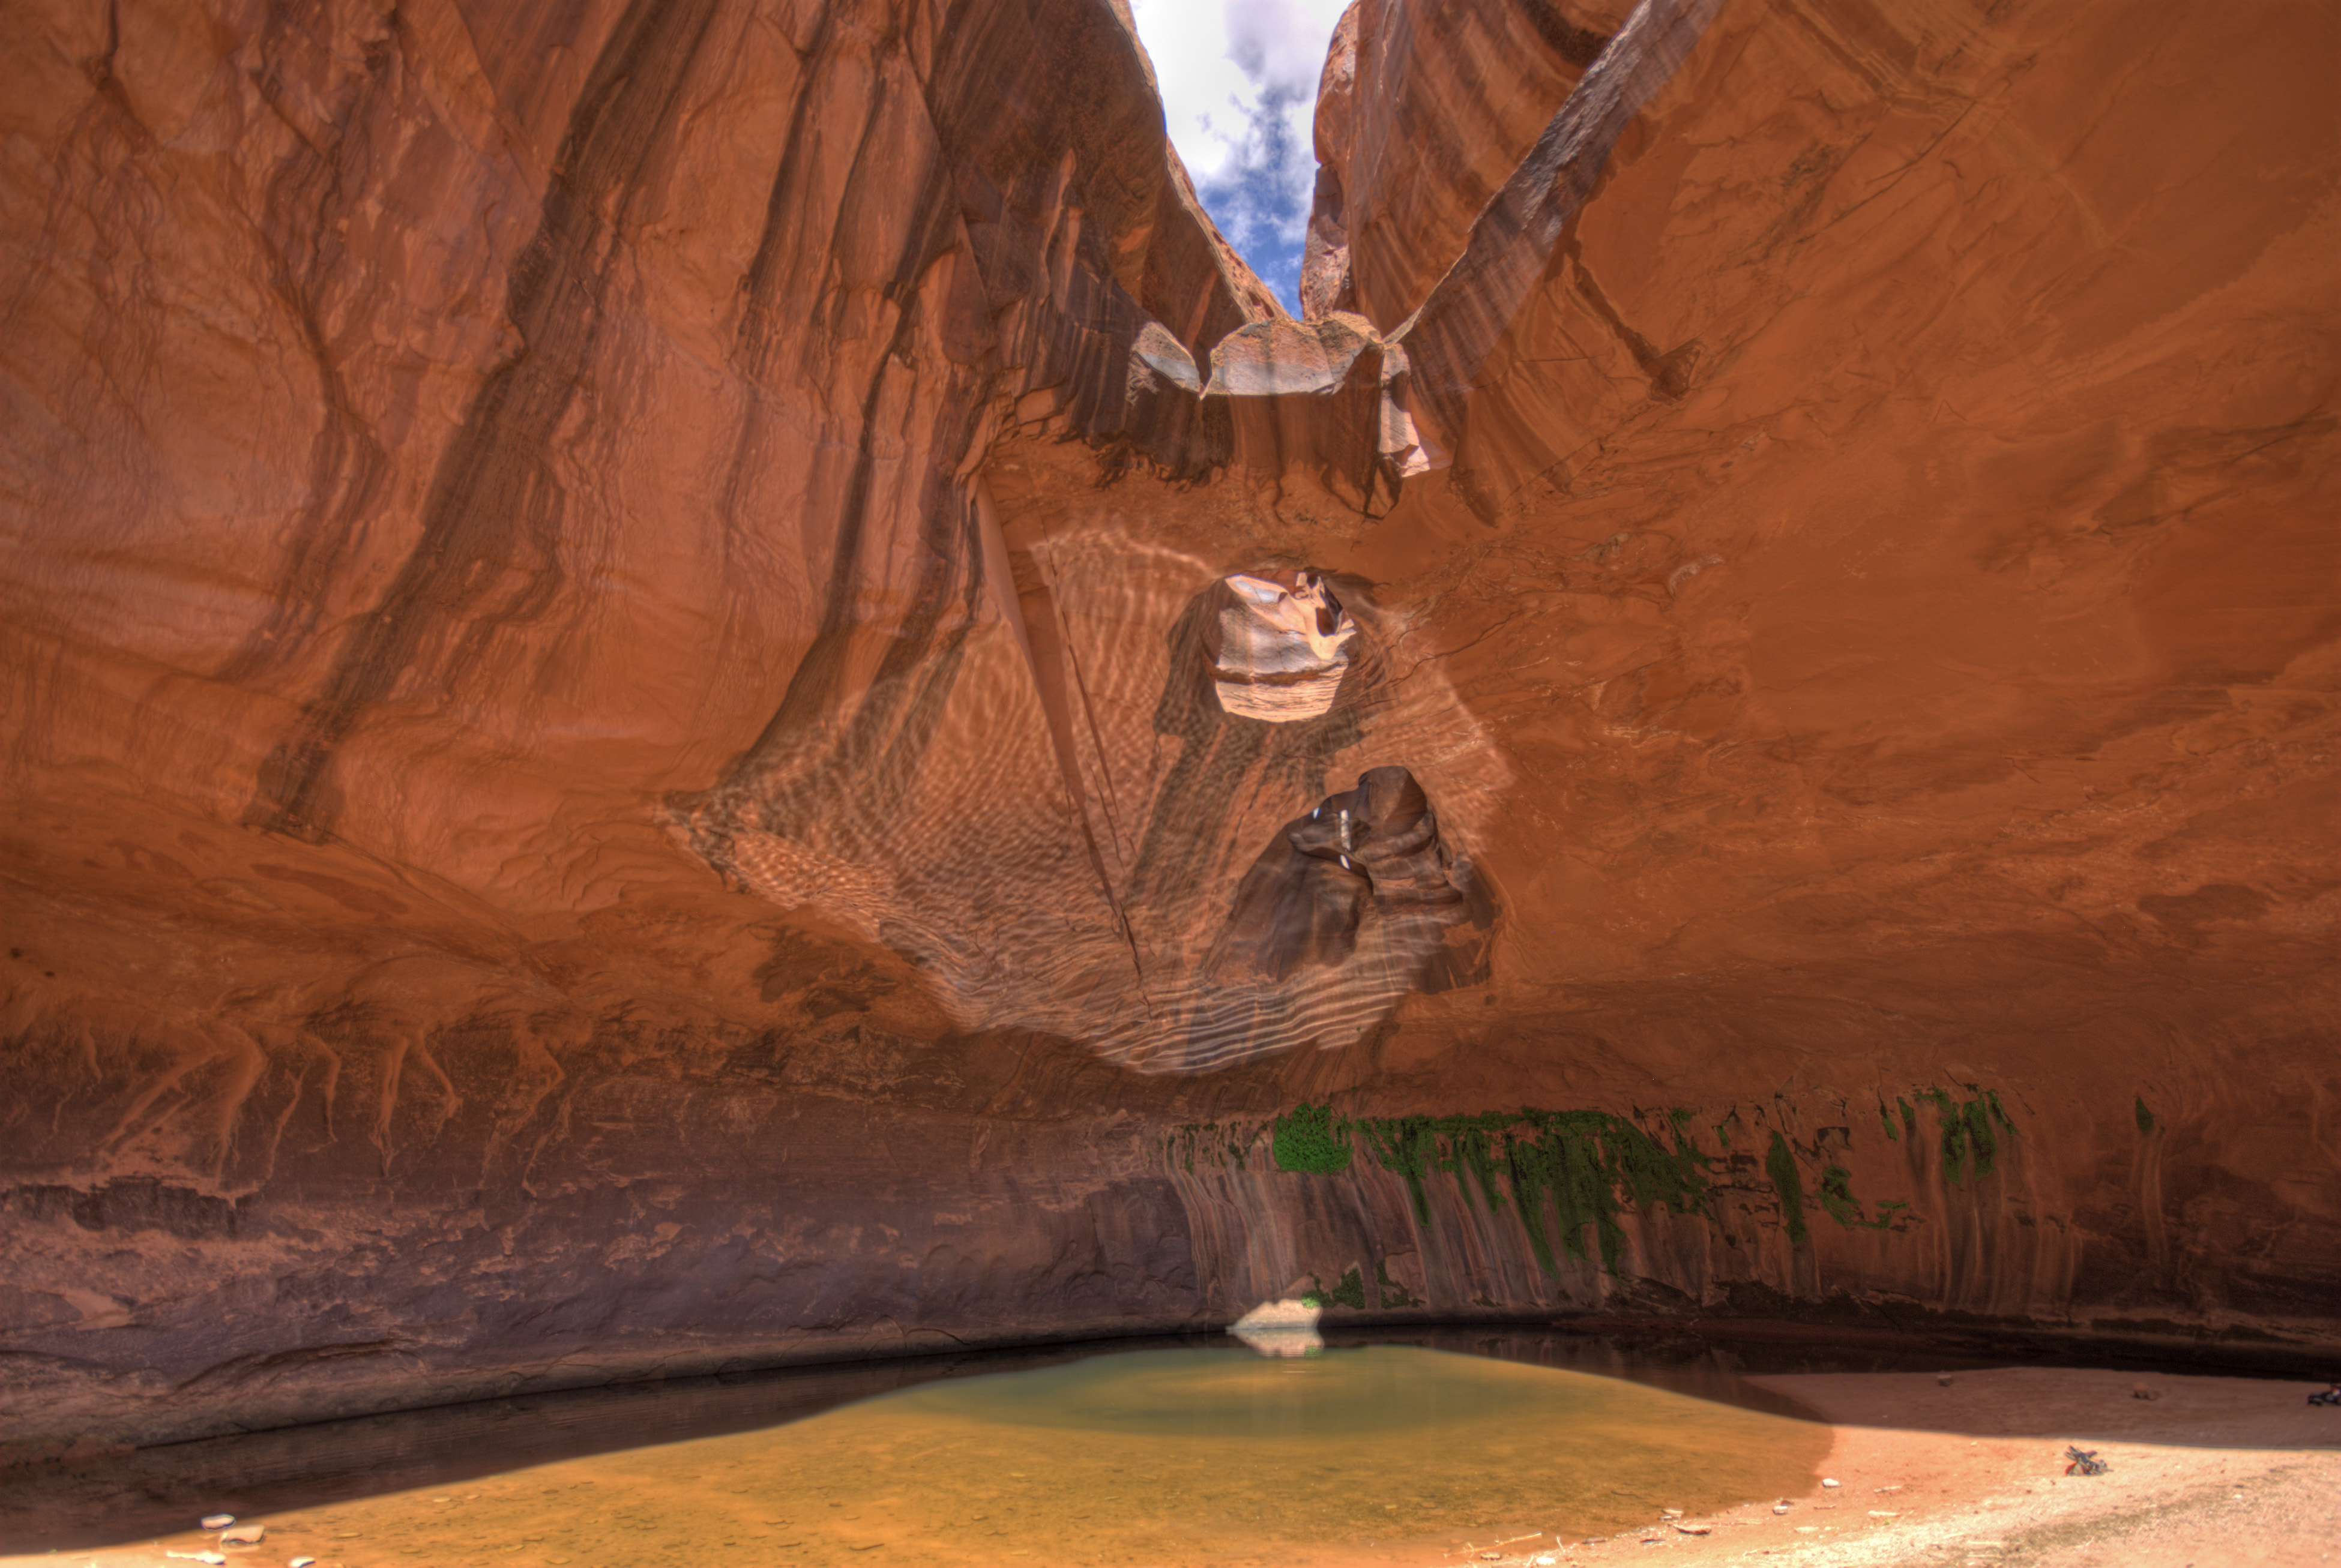
rock, formation, arch, cave, canyon, hdr, wadi, screenshot, goldencathedral, neoncanyon, photocontesttnc09, landform, geographical feature